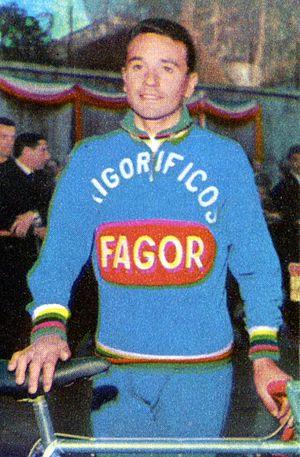
Jaume Alomar, né le 24 décembre 1937 à Sineu, est un coureur cycliste espagnol. Professionnel de 1959 à 1968, il a notamment remporté une étape du Tour d'Italie 1963. Son frère Francisco a également été coureur professionnel.